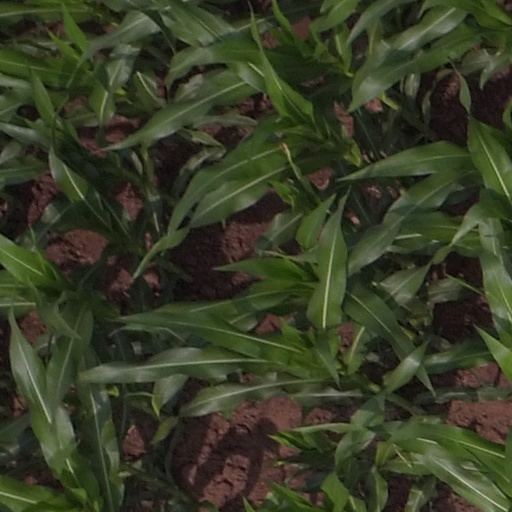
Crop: maize; corn